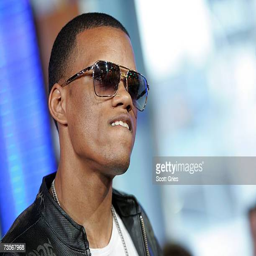
southern rap artist appears onstage during music video tv program